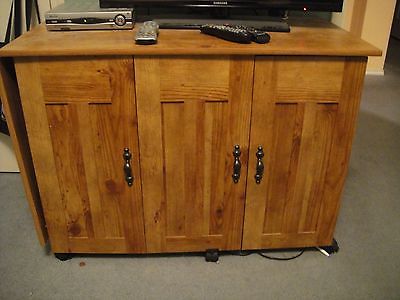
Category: table